Cross-platform interchange

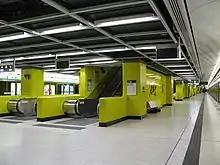
Yau Tong station cross-platform interchange

Xipu Station in Chengdu provides cross-platform interchange between Line 2 of Chengdu Metro and Chengdu–Dujiangyan Intercity Railway of the national rail transport system. It is the first implementation of cross-platform interchanges between different train categories in China. Metro-only cross-platform interchanges exist between Lines 2 and 4 at Chengdu University of TCM & Sichuan Provincial People's Hospital station, between Lines 5 and 6 at Xibeiqiao station, between Lines 17 and 19 at Jiujiang North station, between Lines 18 and S3 at Futian station and outbound direction interchanges between Lines 3 and 10 at Taipingyuan station.